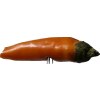
Label: pepper